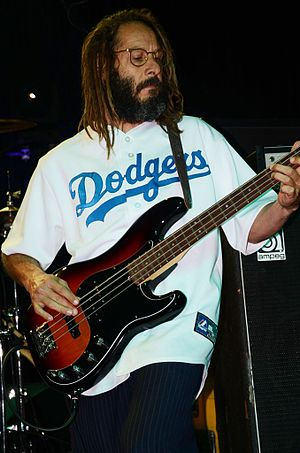
Tony Alva
Tony Alva er en amerikansk skateboarder, der er en af de oprindelige Z-Boys. Alva anses for at være en af de mest indflydelsesrige skatere nogensinde, og han blev den første verdensmester. Han startede sin skate-karriere som et afbræk fra surfing, og sammen med sine kammerater fra Zephyr Competition Team trængte han ind i folks baghaver for at skate de tomme pools, hvis der ikke var bølger på havet.